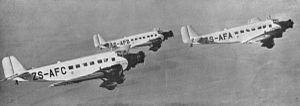
Trois Junkers Ju 52/3m, avions allemands trimoteurs, prennent le d épart pour l'Afrique du Sud, pays où ils seront mis en service et dont ils portent déjà les letters conventionnelles d'immatrulation.